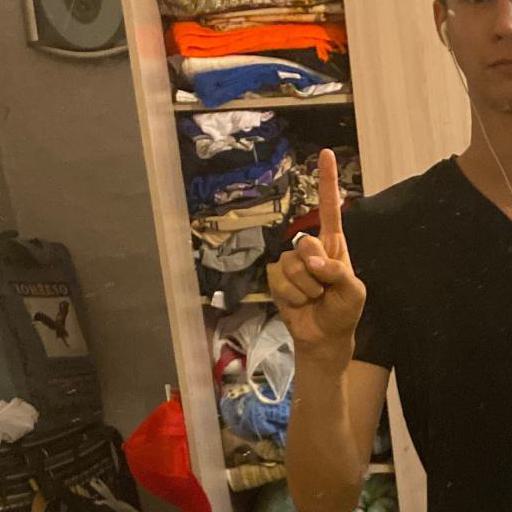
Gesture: one